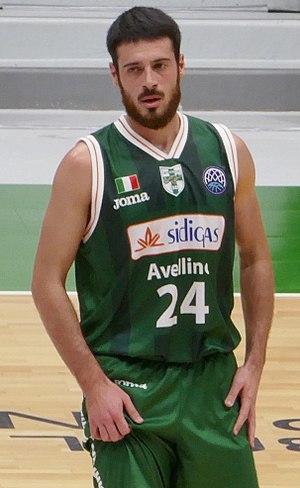
Lorenzo D'Ercole